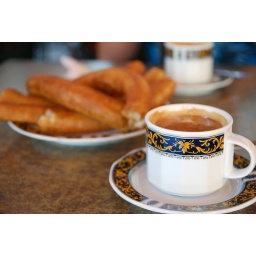
Our second day in Granada. Delicious cup of caffe con leche and a plate of delicious churros. June 17, 2010.